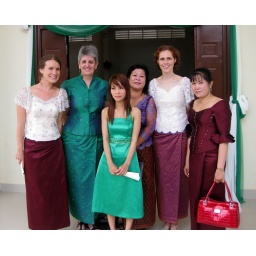
my friends; my only connection to this event ;) the girl in the front green dress, the groom's sister